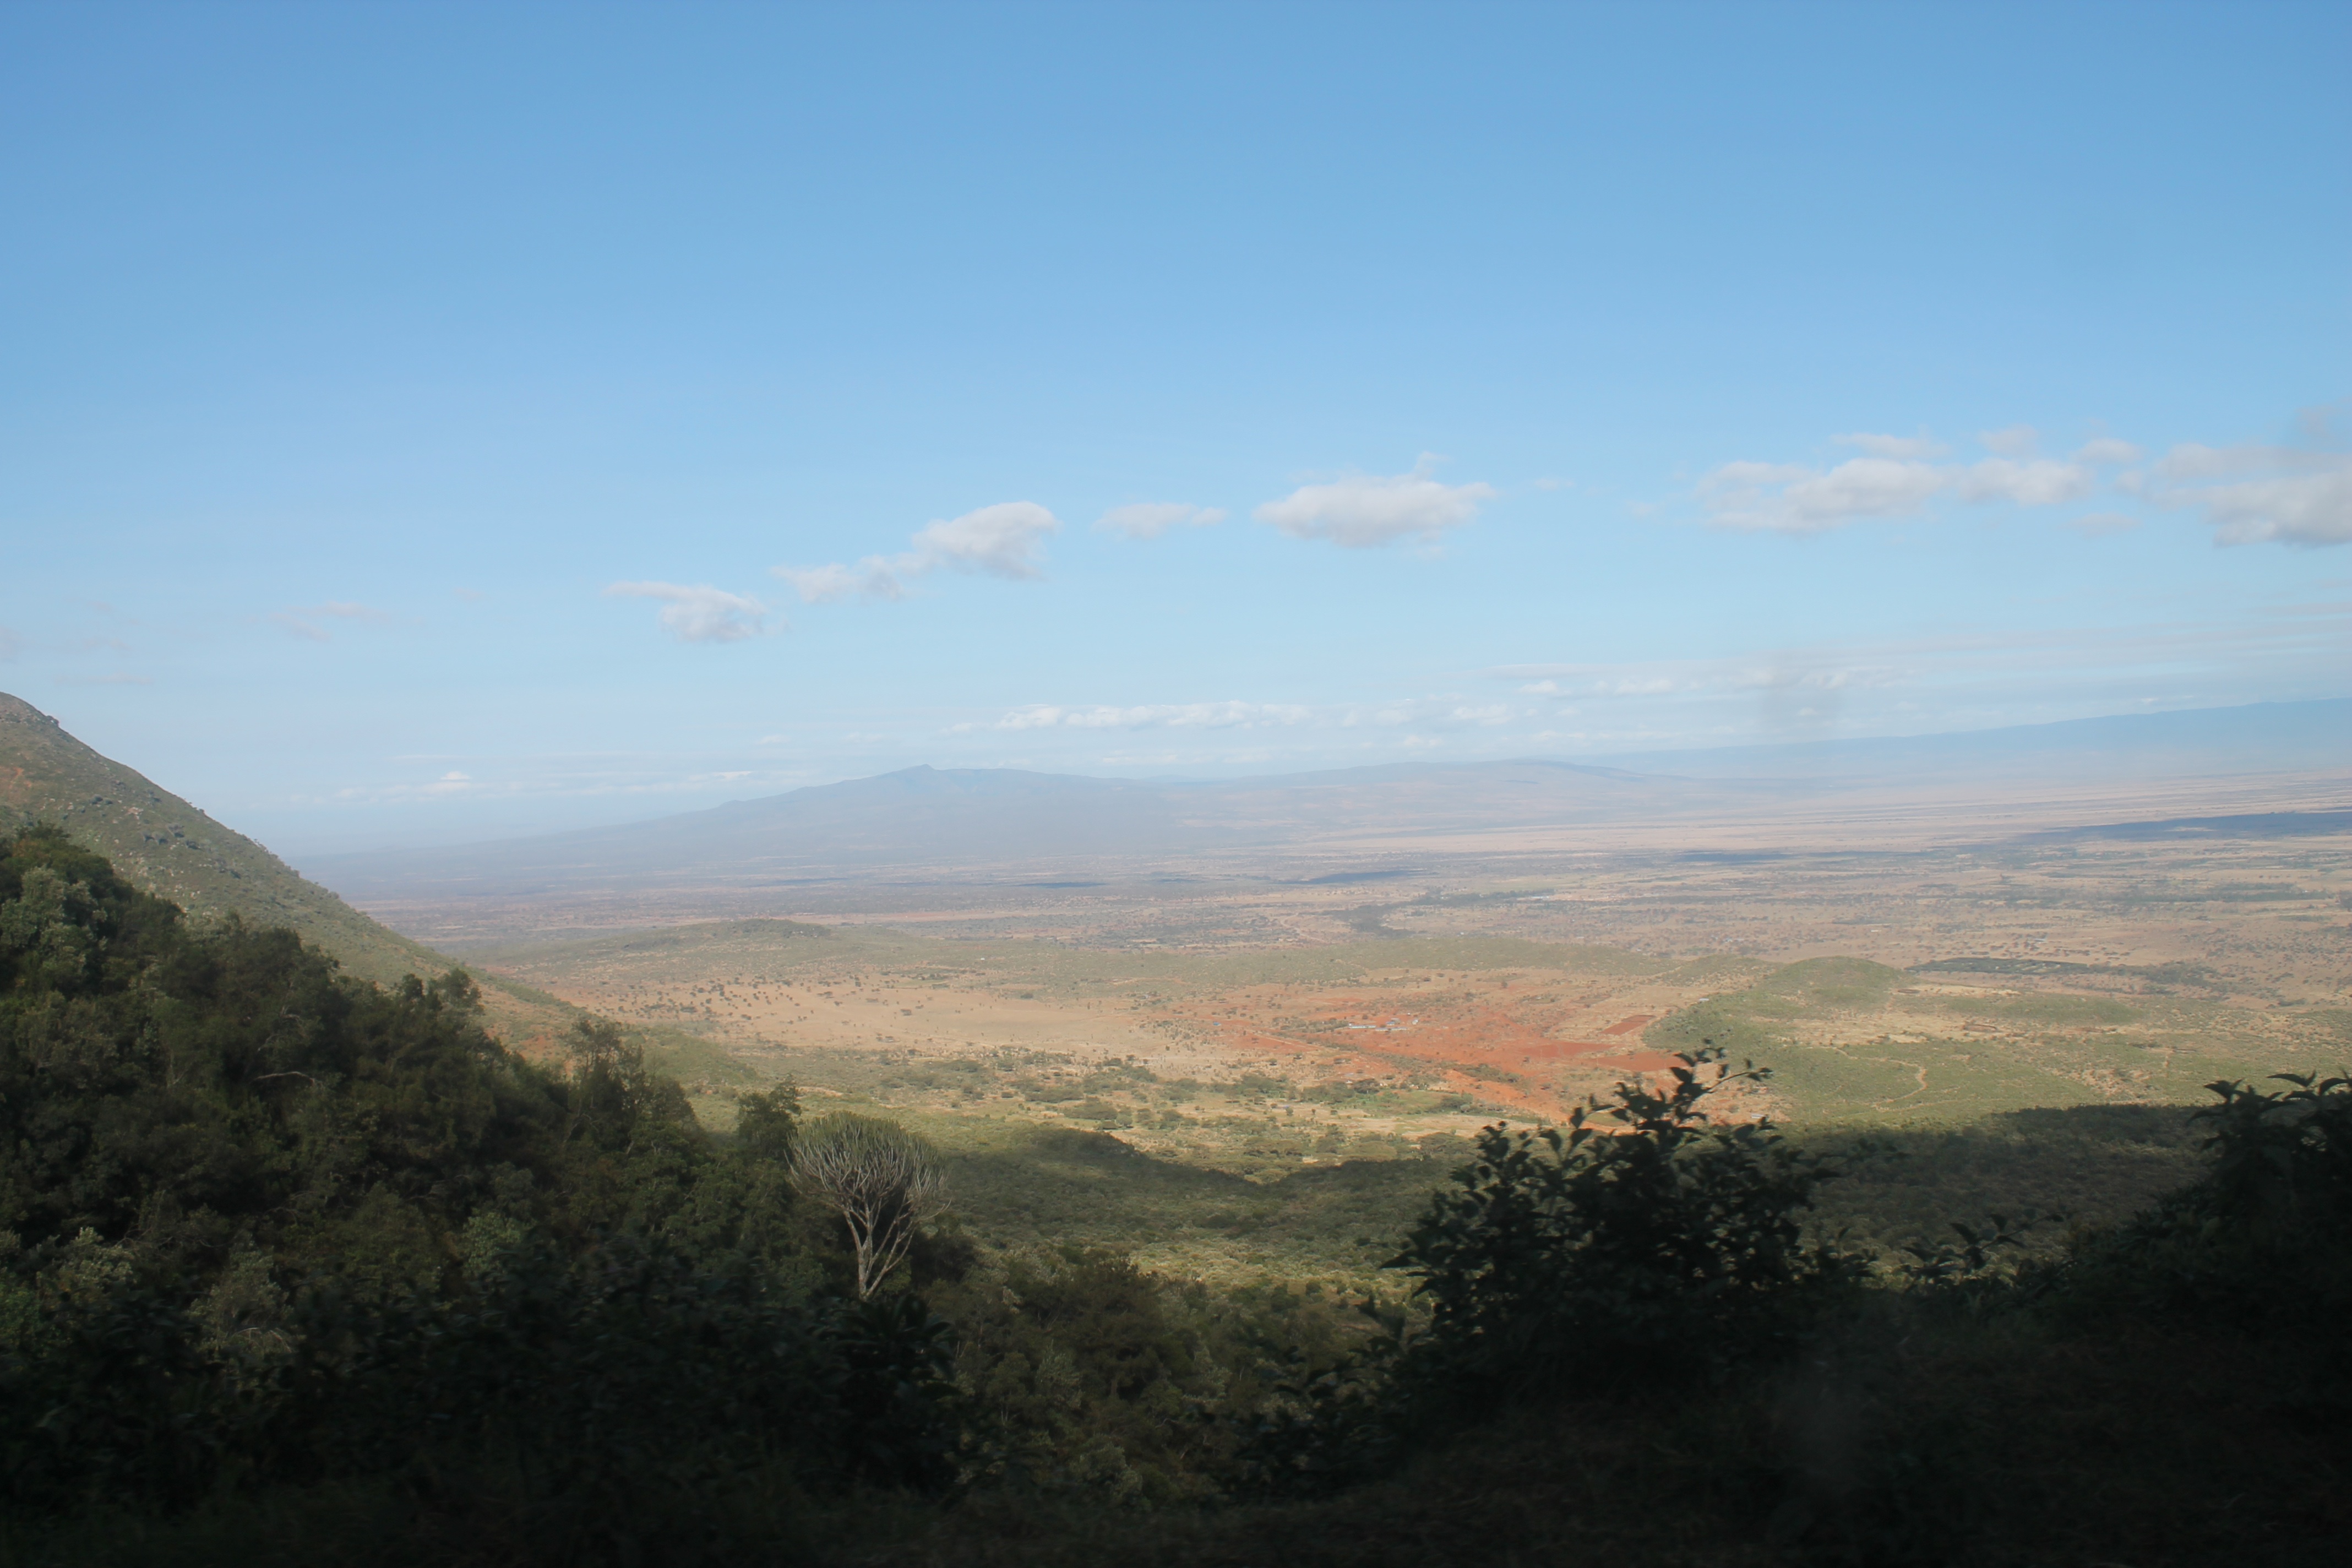
landscape, nature, wilderness, mountain, cloud, morning, hill, valley, mountain range, ridge, plateau, rural area, landform, geographical feature, atmospheric phenomenon, mountainous landforms